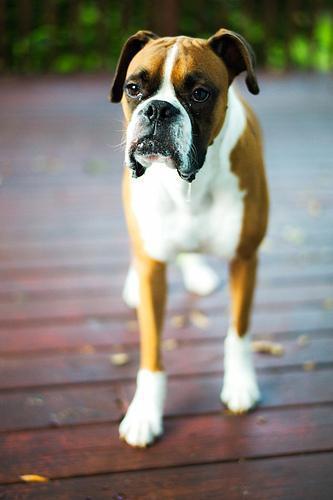
boxer